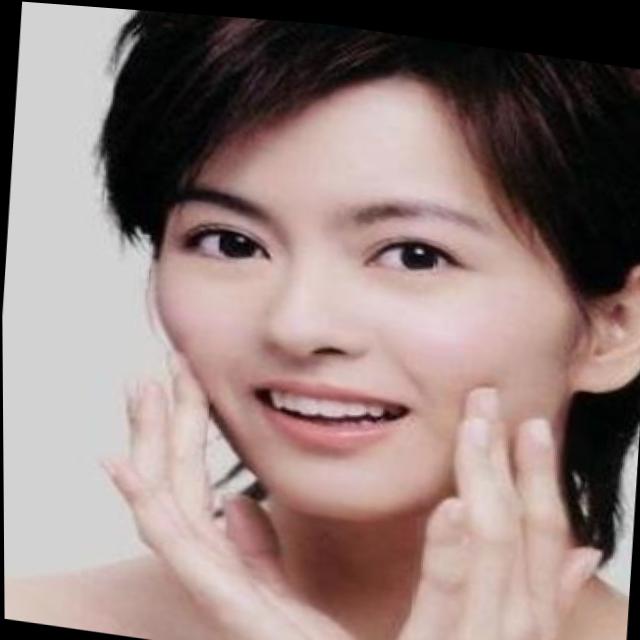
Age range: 21-44